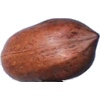
Label: nut_pecan